Alec Forbes of Howglen

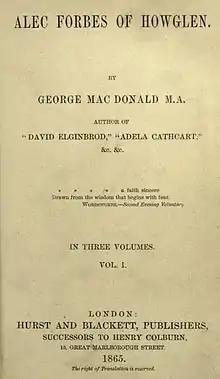
First edition title page

Alec Forbes of Howglen is a novel by George MacDonald, first published in 1865, and is primarily concerned with Scottish country life.